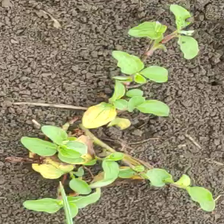
Weed species: Kena_(Commplina_benghalensio)